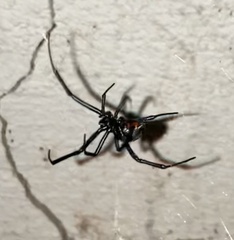
Species: Lactrodectus_hesperus